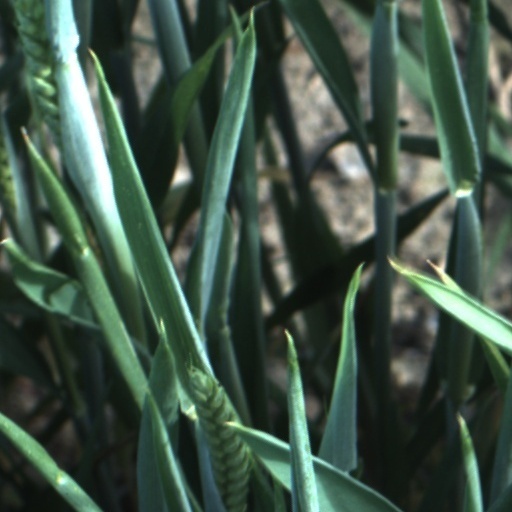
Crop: wheat